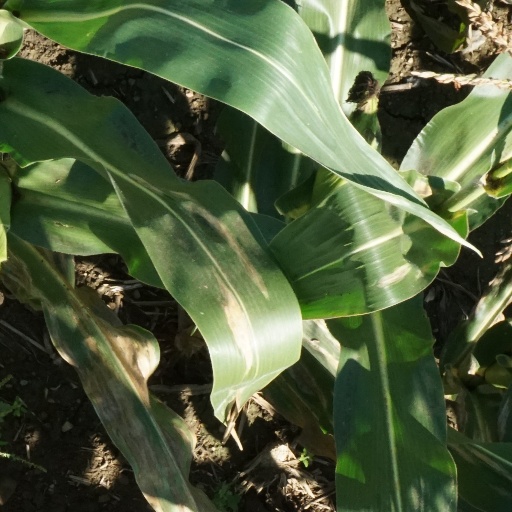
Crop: maize; corn